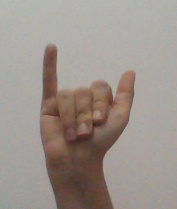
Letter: ya